Feminist urbanism

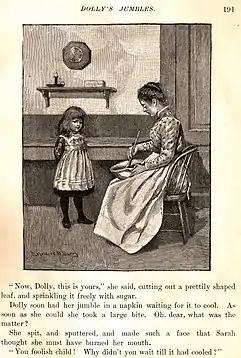

Care-Work in the context of domestic environments, as defined by Silvia Federici, is a “form of gendered economic oppression and an exploitation upon which all of capitalism rests”. Historically, the responsibilities of domestic work and reproductive labor have fallen exponentially heavier on women. This unjust and unequitable share of responsibilities have prevented women from pursuing goals and freedoms outside of domesticity.